1997 NASCAR Winston Cup Series

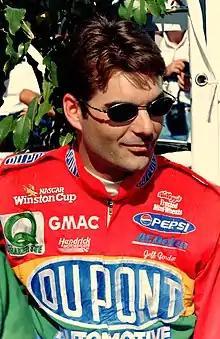
1997 Winston Cup champion Jeff Gordon

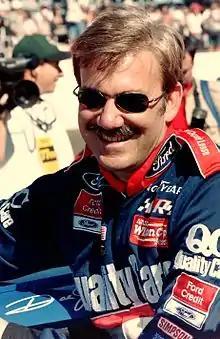
Dale Jarrett finished second behind Gordon by only 14 points

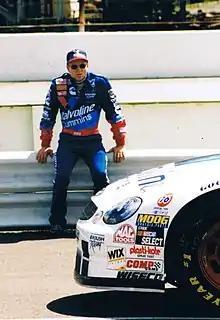
Mark Martin finished third in the championship

The Busch Clash, a race for pole winners from the previous season, and drivers who have won the event before was run on February 9 in Daytona Beach, Florida. Terry Labonte drew the pole. The race was broadcast on CBS.